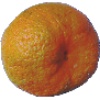
Label: Mandarine 1